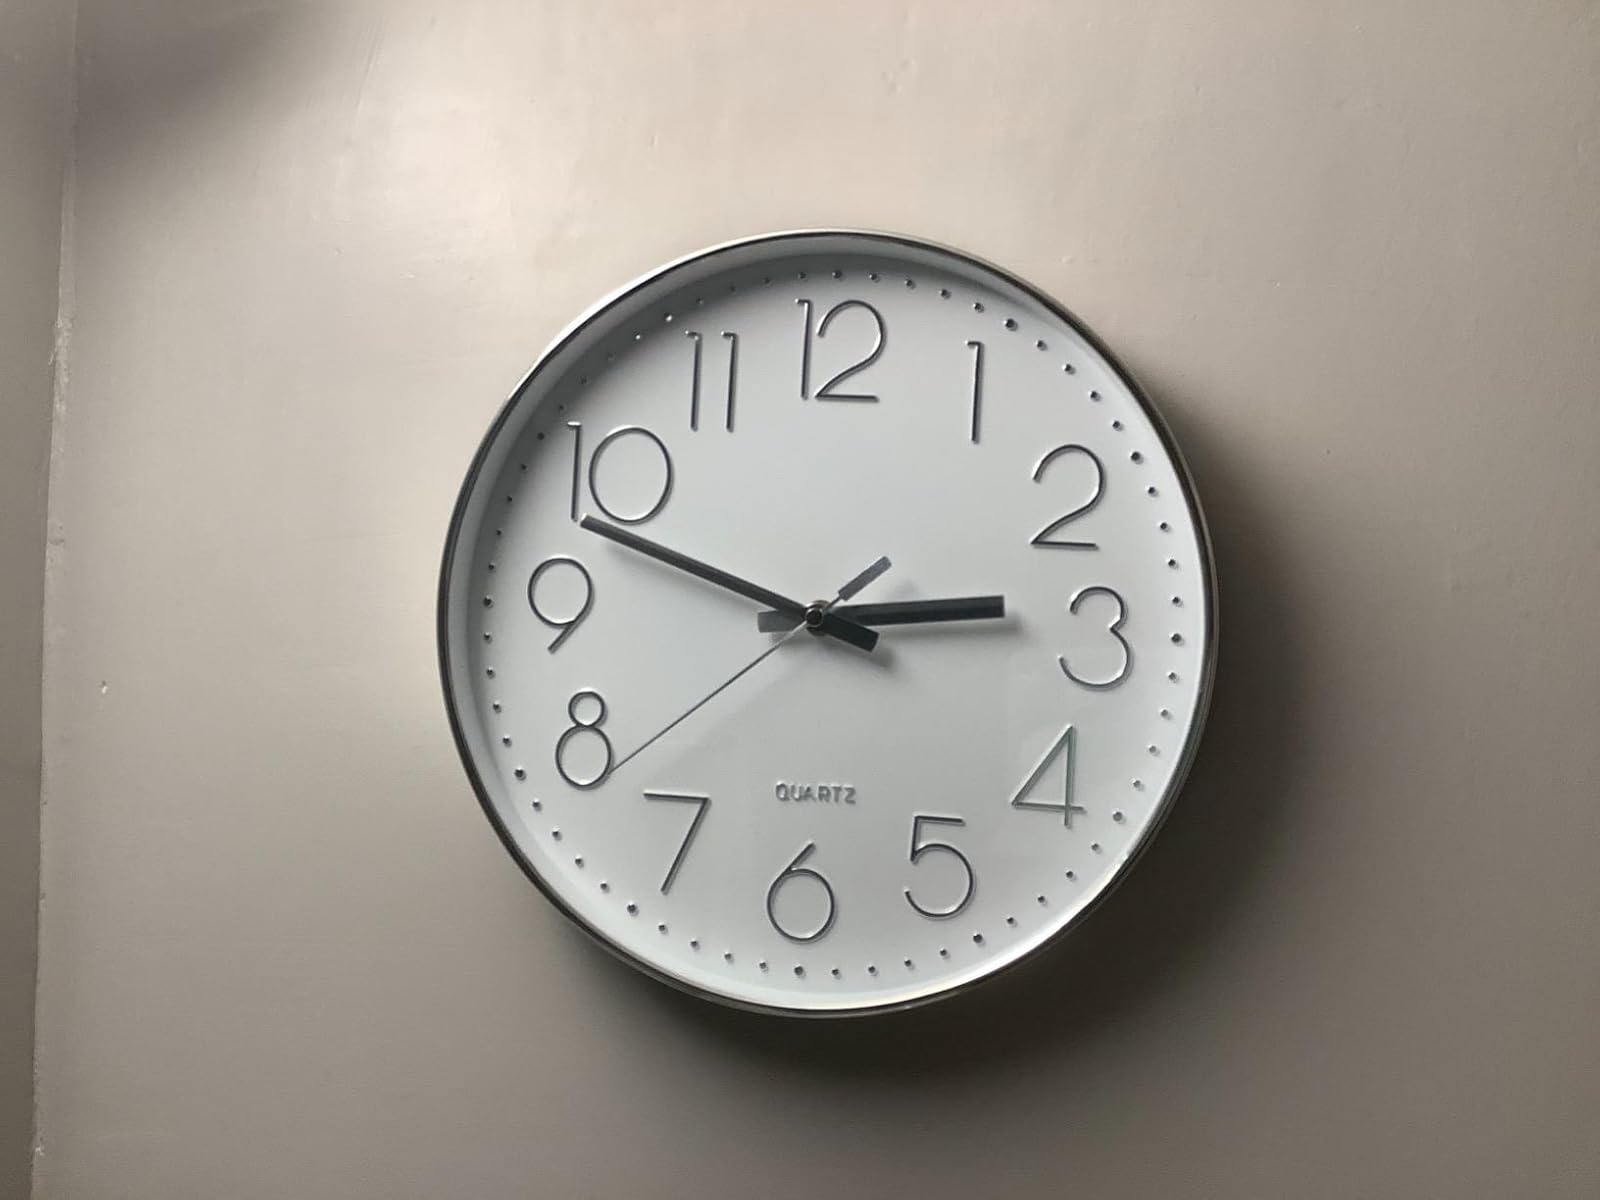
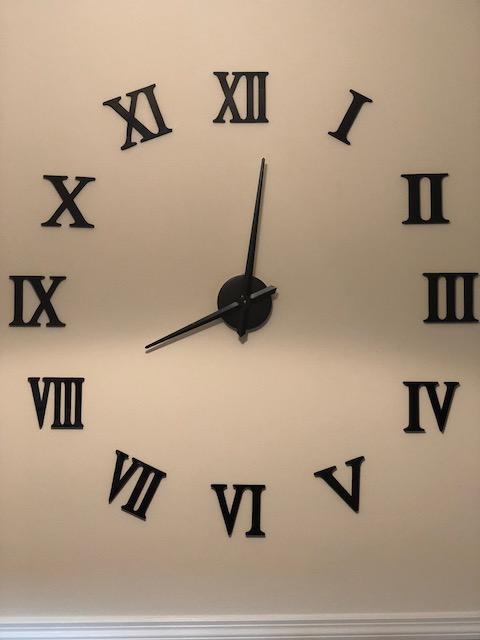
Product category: clock
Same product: no